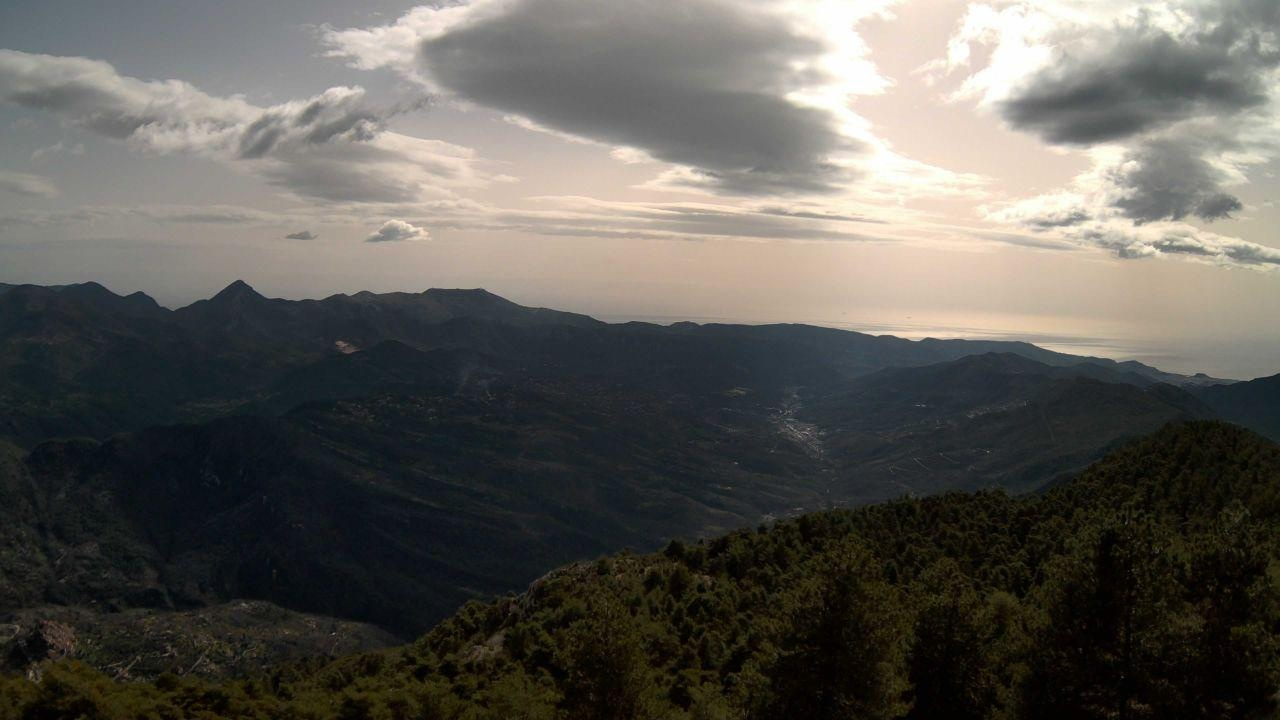
Fire: no
Smoke: no